Russia–United States relations

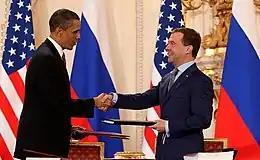
U.S. president Barack Obama and Russian president Dmitry Medvedev after signing the New START treaty

On March 21, 1997, Yeltsin stated to Bill Clinton in Finland: "Our position has not changed. It remains a mistake for NATO to move eastward. But I need to take steps to alleviate the negative consequences of this for Russia. I am prepared to enter into an agreement with NATO not because I want to but because it is a forced step. There is no other solution for today. The principal issues for me are the following. The agreement must be legally binding – signed by all 16 Allies. Decisions by NATO are not to be taken without taking into account the concerns or opinions of Russia. Also, nuclear and conventional arms cannot move eastward into new members to the borders of Russia, thus creating a new cordon sanitaire aimed at Russia. But one thing is very important: enlargement shouldn't embrace the former Soviet republics. I cannot sign any agreement without such language. Especially Ukraine. If you get them involved, it will create difficulties in our talks with Ukraine on a number of issues."